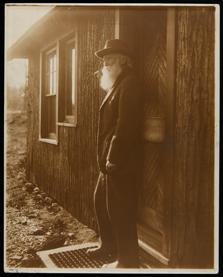
Building: Riverby
Country: United States of America
Year built: 1881
United States historic place John Burroughs' Riverby Study U.S. National Register of Historic Places U.S. National Historic Landmark Burroughs standing in front of Riverby, 1919 Location West Park, New York Coordinates 41°48′0″N 73°57′32″W / 41.80000°N 73.95889°W / 41.80000; -73.95889 Area 14.5 acres (5.9 ha) Built 1881 Architect John Burroughs NRHP reference No. 68000035 Significant dates Added to NRHP November 24, 1968 Designated NHL October 18, 1968 Riverby was the estate of the American naturalist John Burroughs (1837–1921), who wrote and created a genre of naturalist essays. It is located above the west bank of the Hudson River , in the town of West Park , in Ulster County, New York .  Burroughs built the main house and a separate study, where he did much of his most influential writing.  The property was designated a National Historic Landmark in 1968. It is private property, still partially held by the Burroughs family, and is not open to the public. Description and history Riverby is an estate of about 14.5 acres (5.9 ha), set on the west bank of the Hudson River on the east side of United States Route 9W . The terrain is generally wooded, descending steeply through a series of terraces from the road to the river.  The main house built by Burroughs is on the highest terrace, and is a three-story structure built out of stone.  It was damaged by fire in 1947, and its interior has lost historic integrity.  The study located on a lower terrace, is a roughly square frame structure finished in chestnut slabs whose exterior retains unpeeled bark.  Other buildings on the property include a barn, summerhouse, and caretaker's cottage. John Burroughs bought a 9-acre (3.6 ha) farm here in 1873, and added additional land later.  In the study, which looks east over the Hudson River, Burroughs wrote Fresh Fields (1884), Signs and Seasons (1886), Indoor Studies (1889), and Riverby (1894), and he edited other works. Theodore Roosevelt and many others visited Burroughs in the study. He also wrote in Woodchuck Lodge , a lodge in Roxbury in the western Catskills of Delaware County, New York , that he used from 1908 on, and Slabsides , a cabin one mile (1.6 km) west of Riverby that he used in summers from 1895 on. The property was designated a National Historic Landmark in 1968, with only the study as a contributing element. The study is lined with books and, up to 1975 at least, had been preserved essentially as Burroughs left it. The home is maintained by the Burroughs Society. The collection of buildings on the estate has been split among his descendants, and they discourage visiting the site. See also List of National Historic Landmarks in New York Slabsides Woodchuck Lodge Hudson Valley portal References